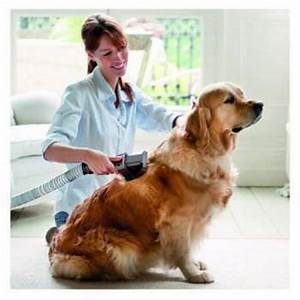
Label: dog